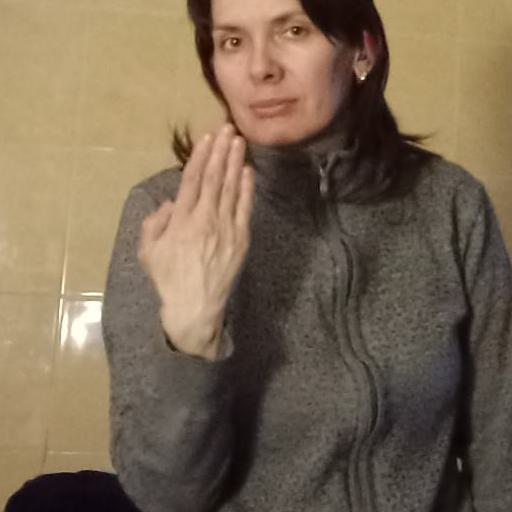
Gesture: stop_inverted